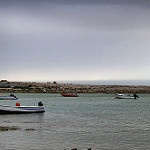
Label: sea